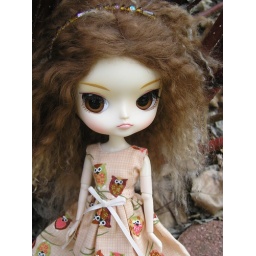
Dal Rot Chan wearing a Sleeping Elf wig and a dress by sewgrandmacathy. Her eyes are glass animal taxidermy eyes.